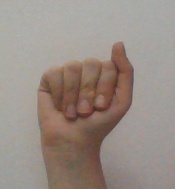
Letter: saad